McCay cubic

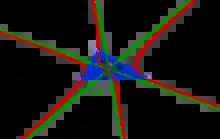
McCay cubic with its three concurring asymptotes

A stelloid is a cubic that has three real concurring asymptotes making 60° angles with one another. McCay cubic is a stelloid in which the three asymptotes concur at the centroid of triangle ABC. A circum-stelloid having the same asymptotic directions as those of McCay cubic and concurring at a certain (finite) is called McCay stelloid. The point where the asymptoptes concur is called the "radial center" of the stelloid. Given a finite point X there is one and only one McCay stelloid with X as the radial center.